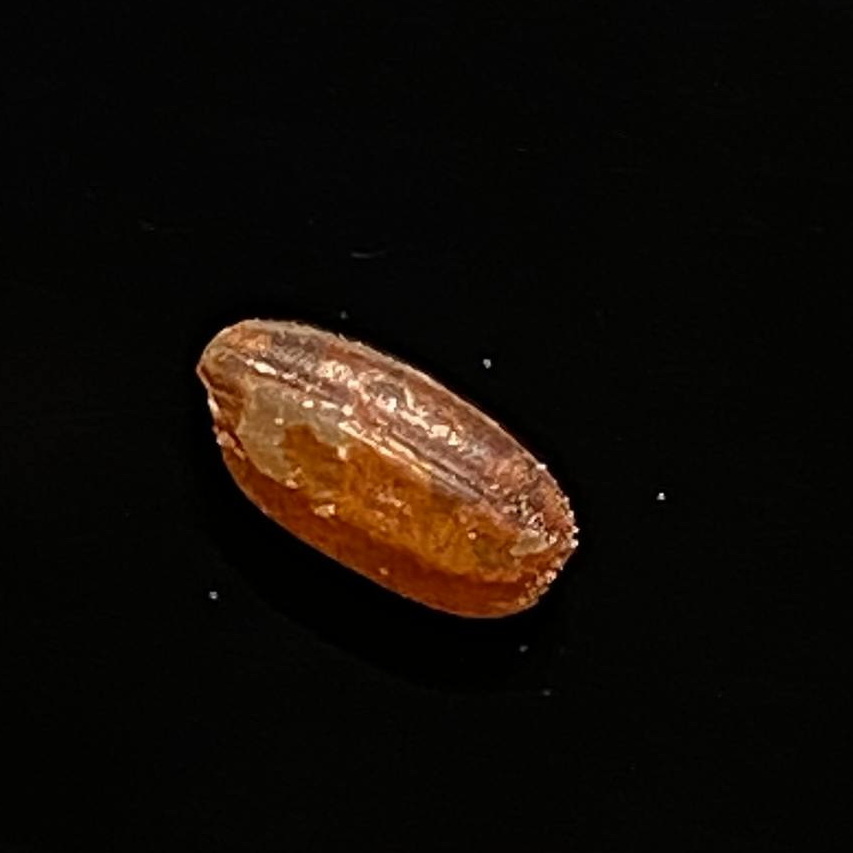
Rice variety: Ganjiya